Paul van Ostaijen

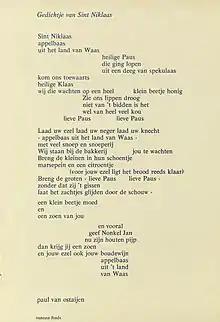
Poster with the poem "Little poem for Sint Niklaas". Written bij Paul van Ostaijen.

"De trust der vaderlandsliefde" ("The trust of patriotism", 1925, grotesques)